Fairy Flag

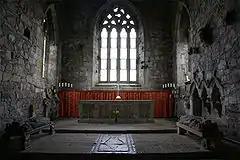
Iona Abbey: the effigy on the floor in the centre may mark the location of the burials of several MacLeod chiefs and one flag bearer.

In the 19th century, the writer Rev. Norman Macleod (1783–1862) recalled seeing the Fairy Flag during his childhood around 1799 (see relevant section below). He described the flag as then having crosses wrought in gold thread, and several "elf spots" stitched upon it. N. Macleod recollected that when the flag was examined, bits were taken off it from time to time; so much so, that later in his life he did not believe the flag still existed. In August 1814, Sir Walter Scott visited Dunvegan Castle on the Isle of Skye, and wrote of the visit in his diary. One of several items he mentioned seeing was the Fairy Flag. Scott described it as "a pennon of silk, with something like round red rowan-berries wrought upon it". John Francis Campbell saw the flag in 1871, and described it as being "made of yellow raw silk with figures and spots worked on it in red". In 1927, Roderick Charles MacLeod described the flag as then being square and brown. He measured it as about squared. He considered the flag to have originally been much larger; and remarked on its extreme fragility and the requirement for careful handling, if it should be handled at all. R. C. MacLeod noted N. Macleod's description of the flag, but observed that it now only contained the "elf spots"—there was then no evidence of any crosses upon what remained of the flag. R. C. MacLeod also observed that several tears in the flag had been carefully mended.